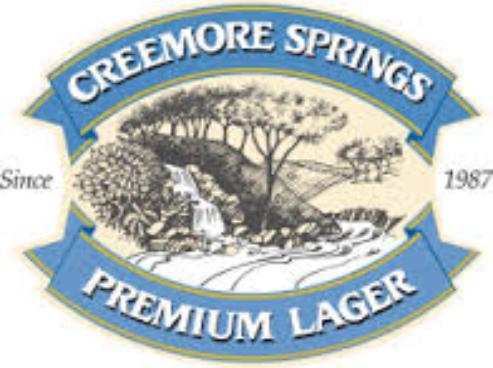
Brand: Creemore
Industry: Food